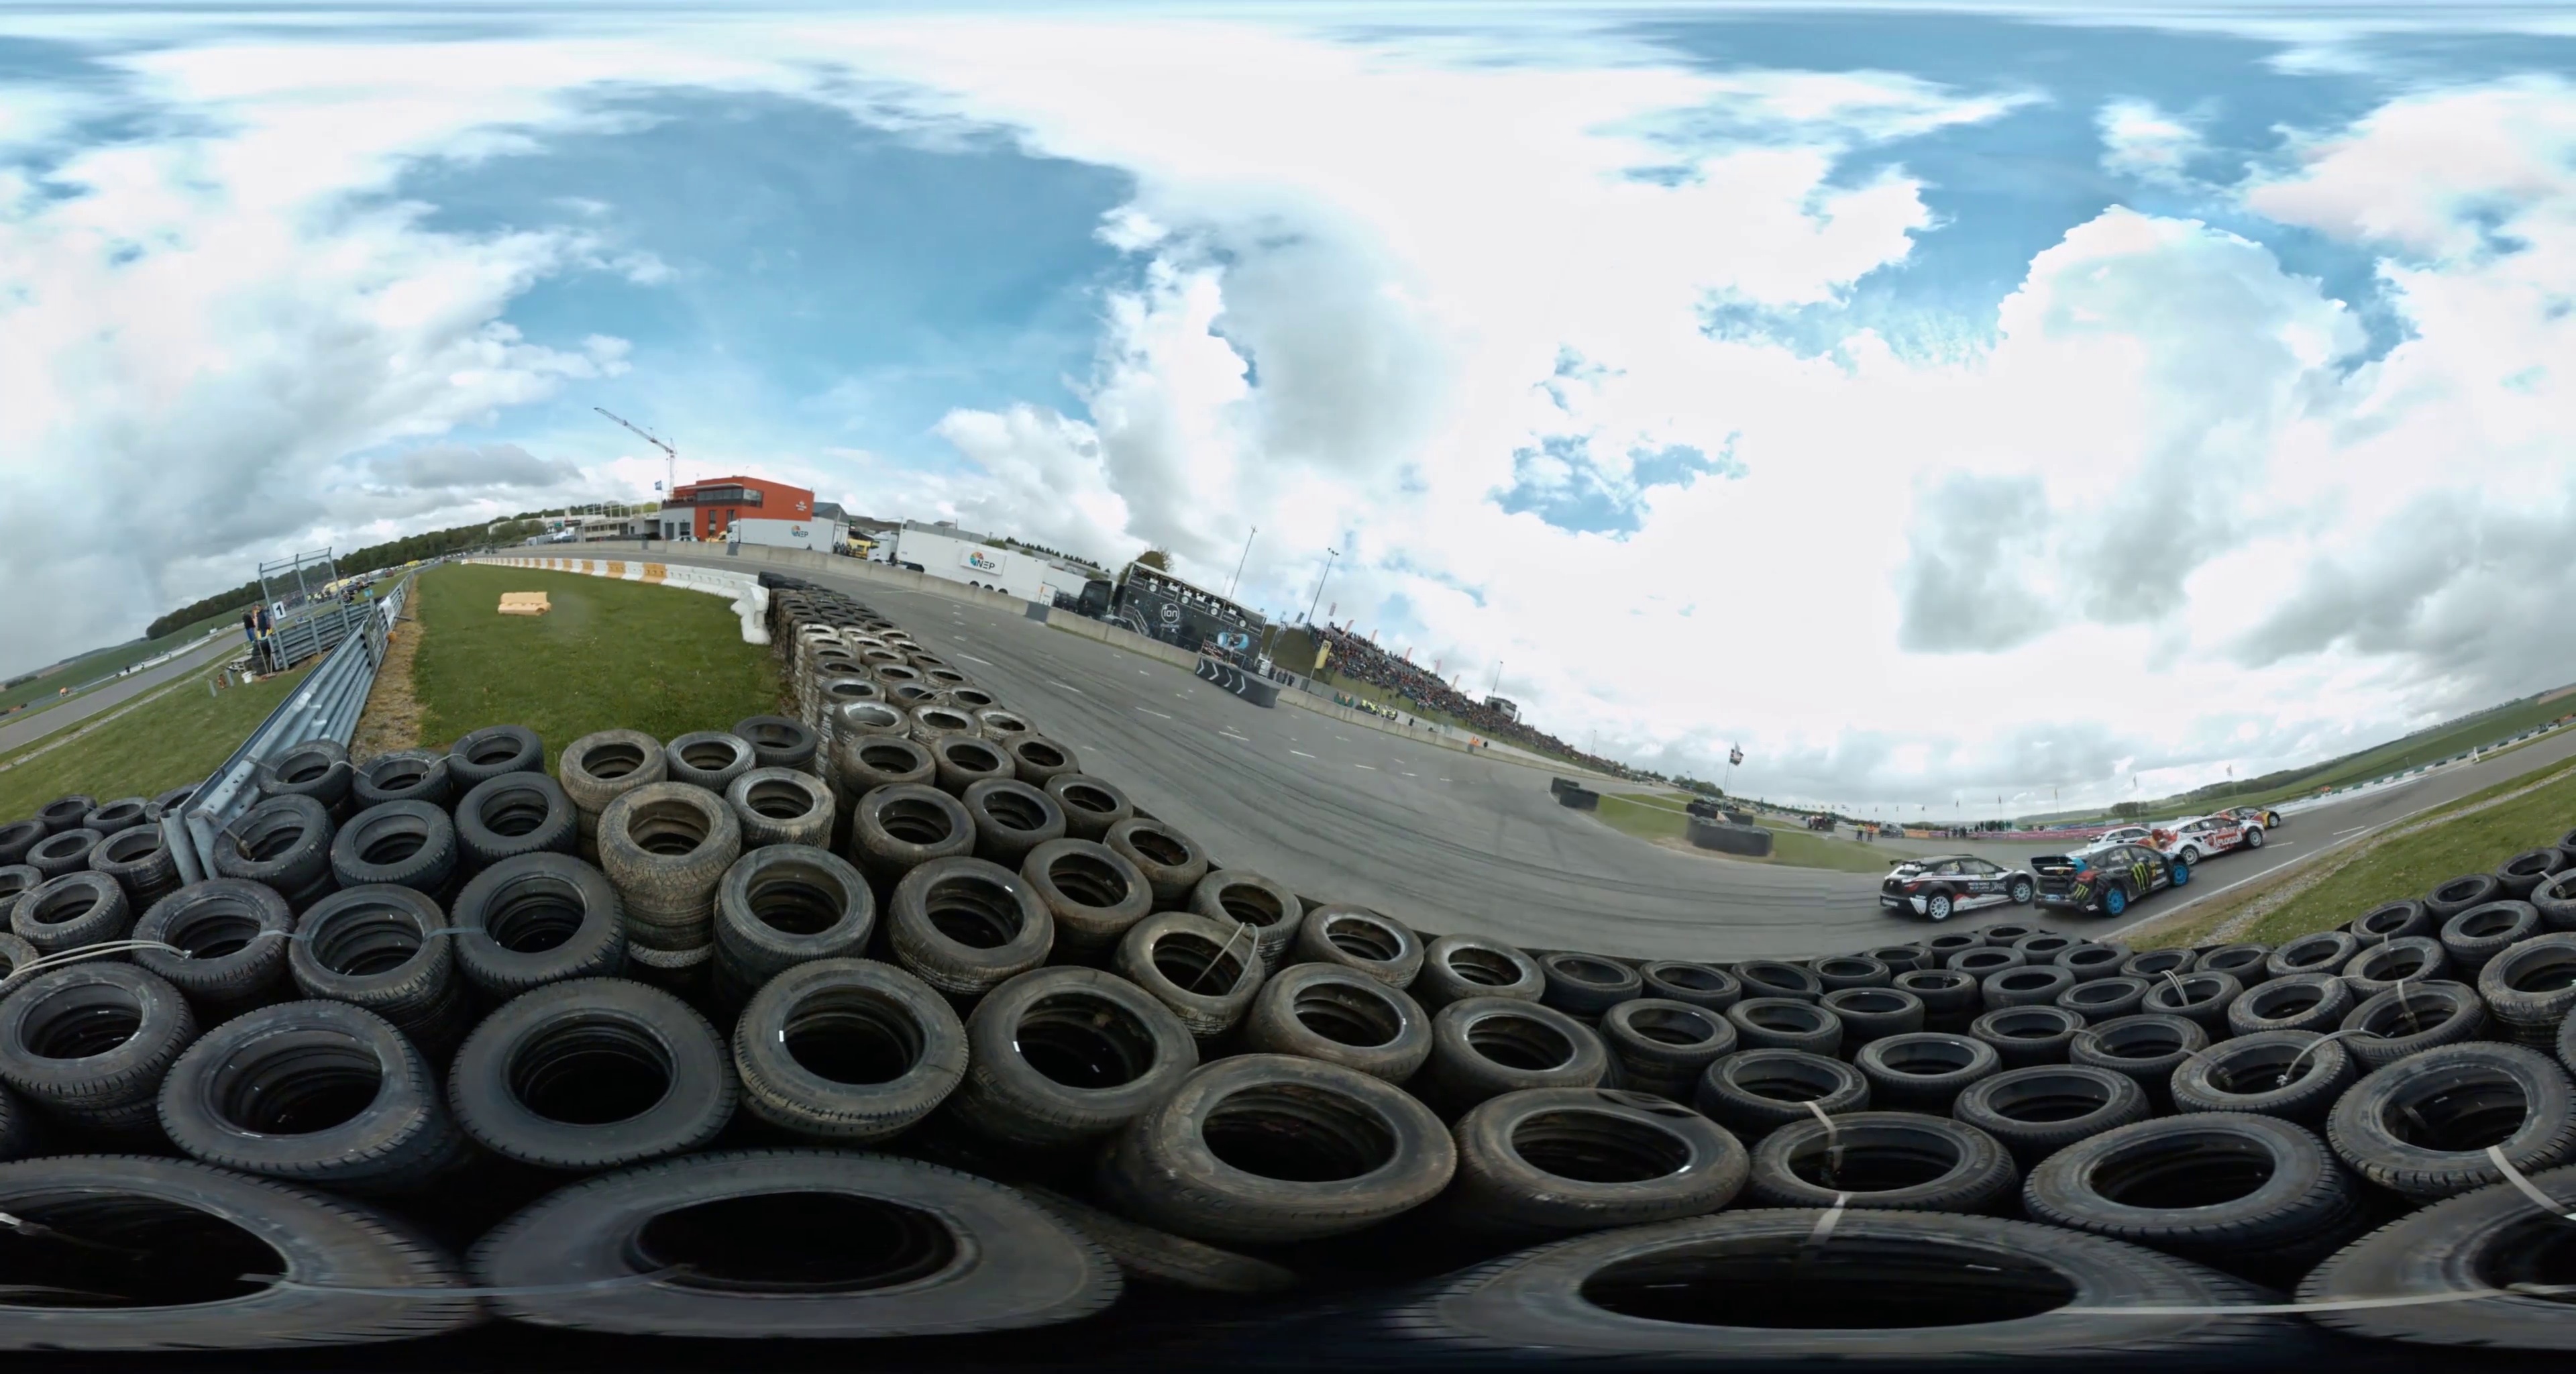
Referred object: The car at the back

Referred object: the red building